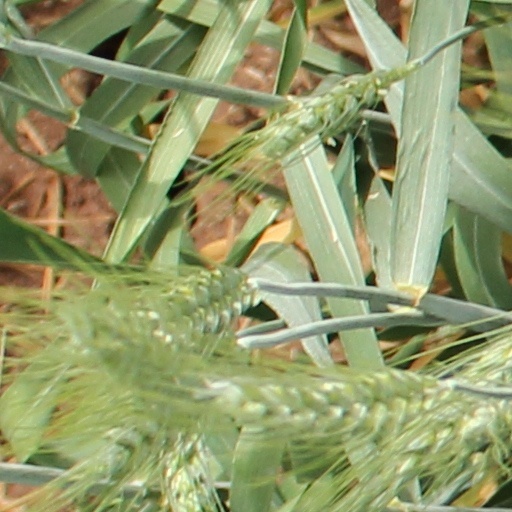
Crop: wheat